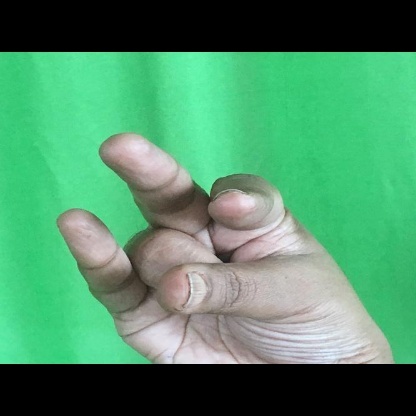
Mudra: Kangulam